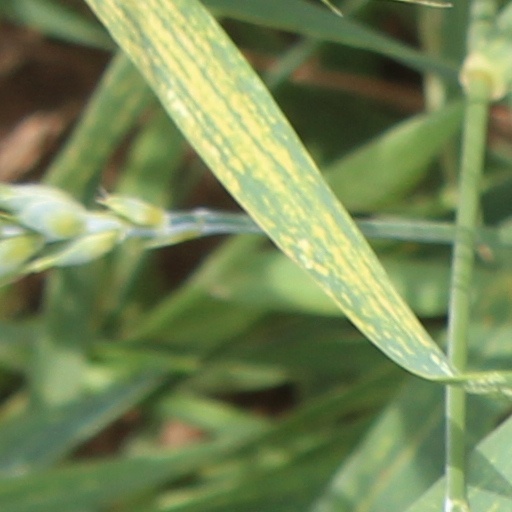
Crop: wheat